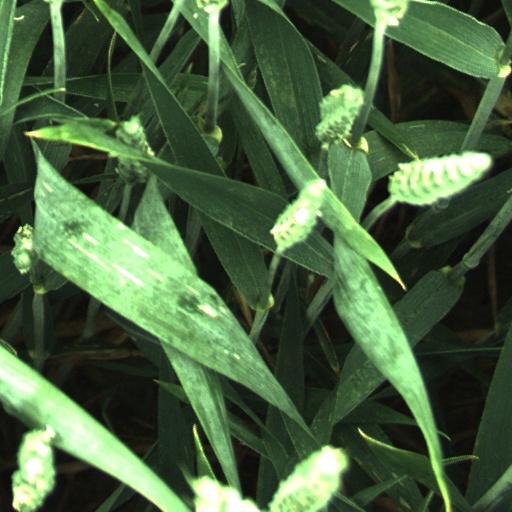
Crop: wheat